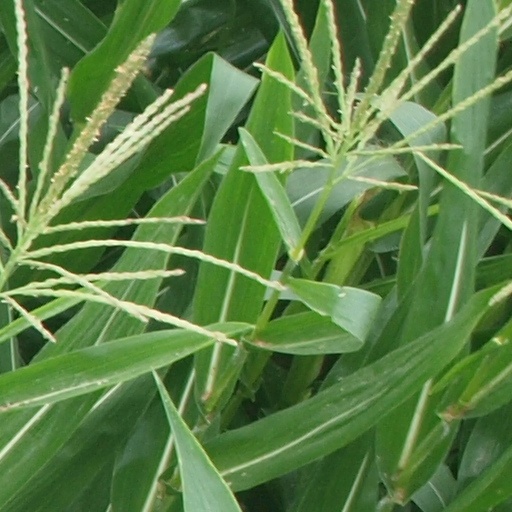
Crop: maize; corn